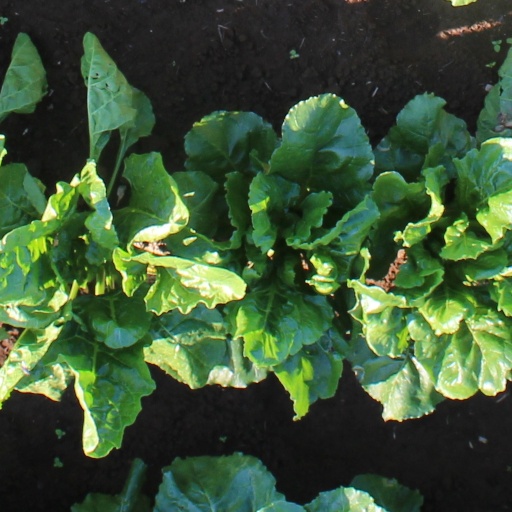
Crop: sugar beet